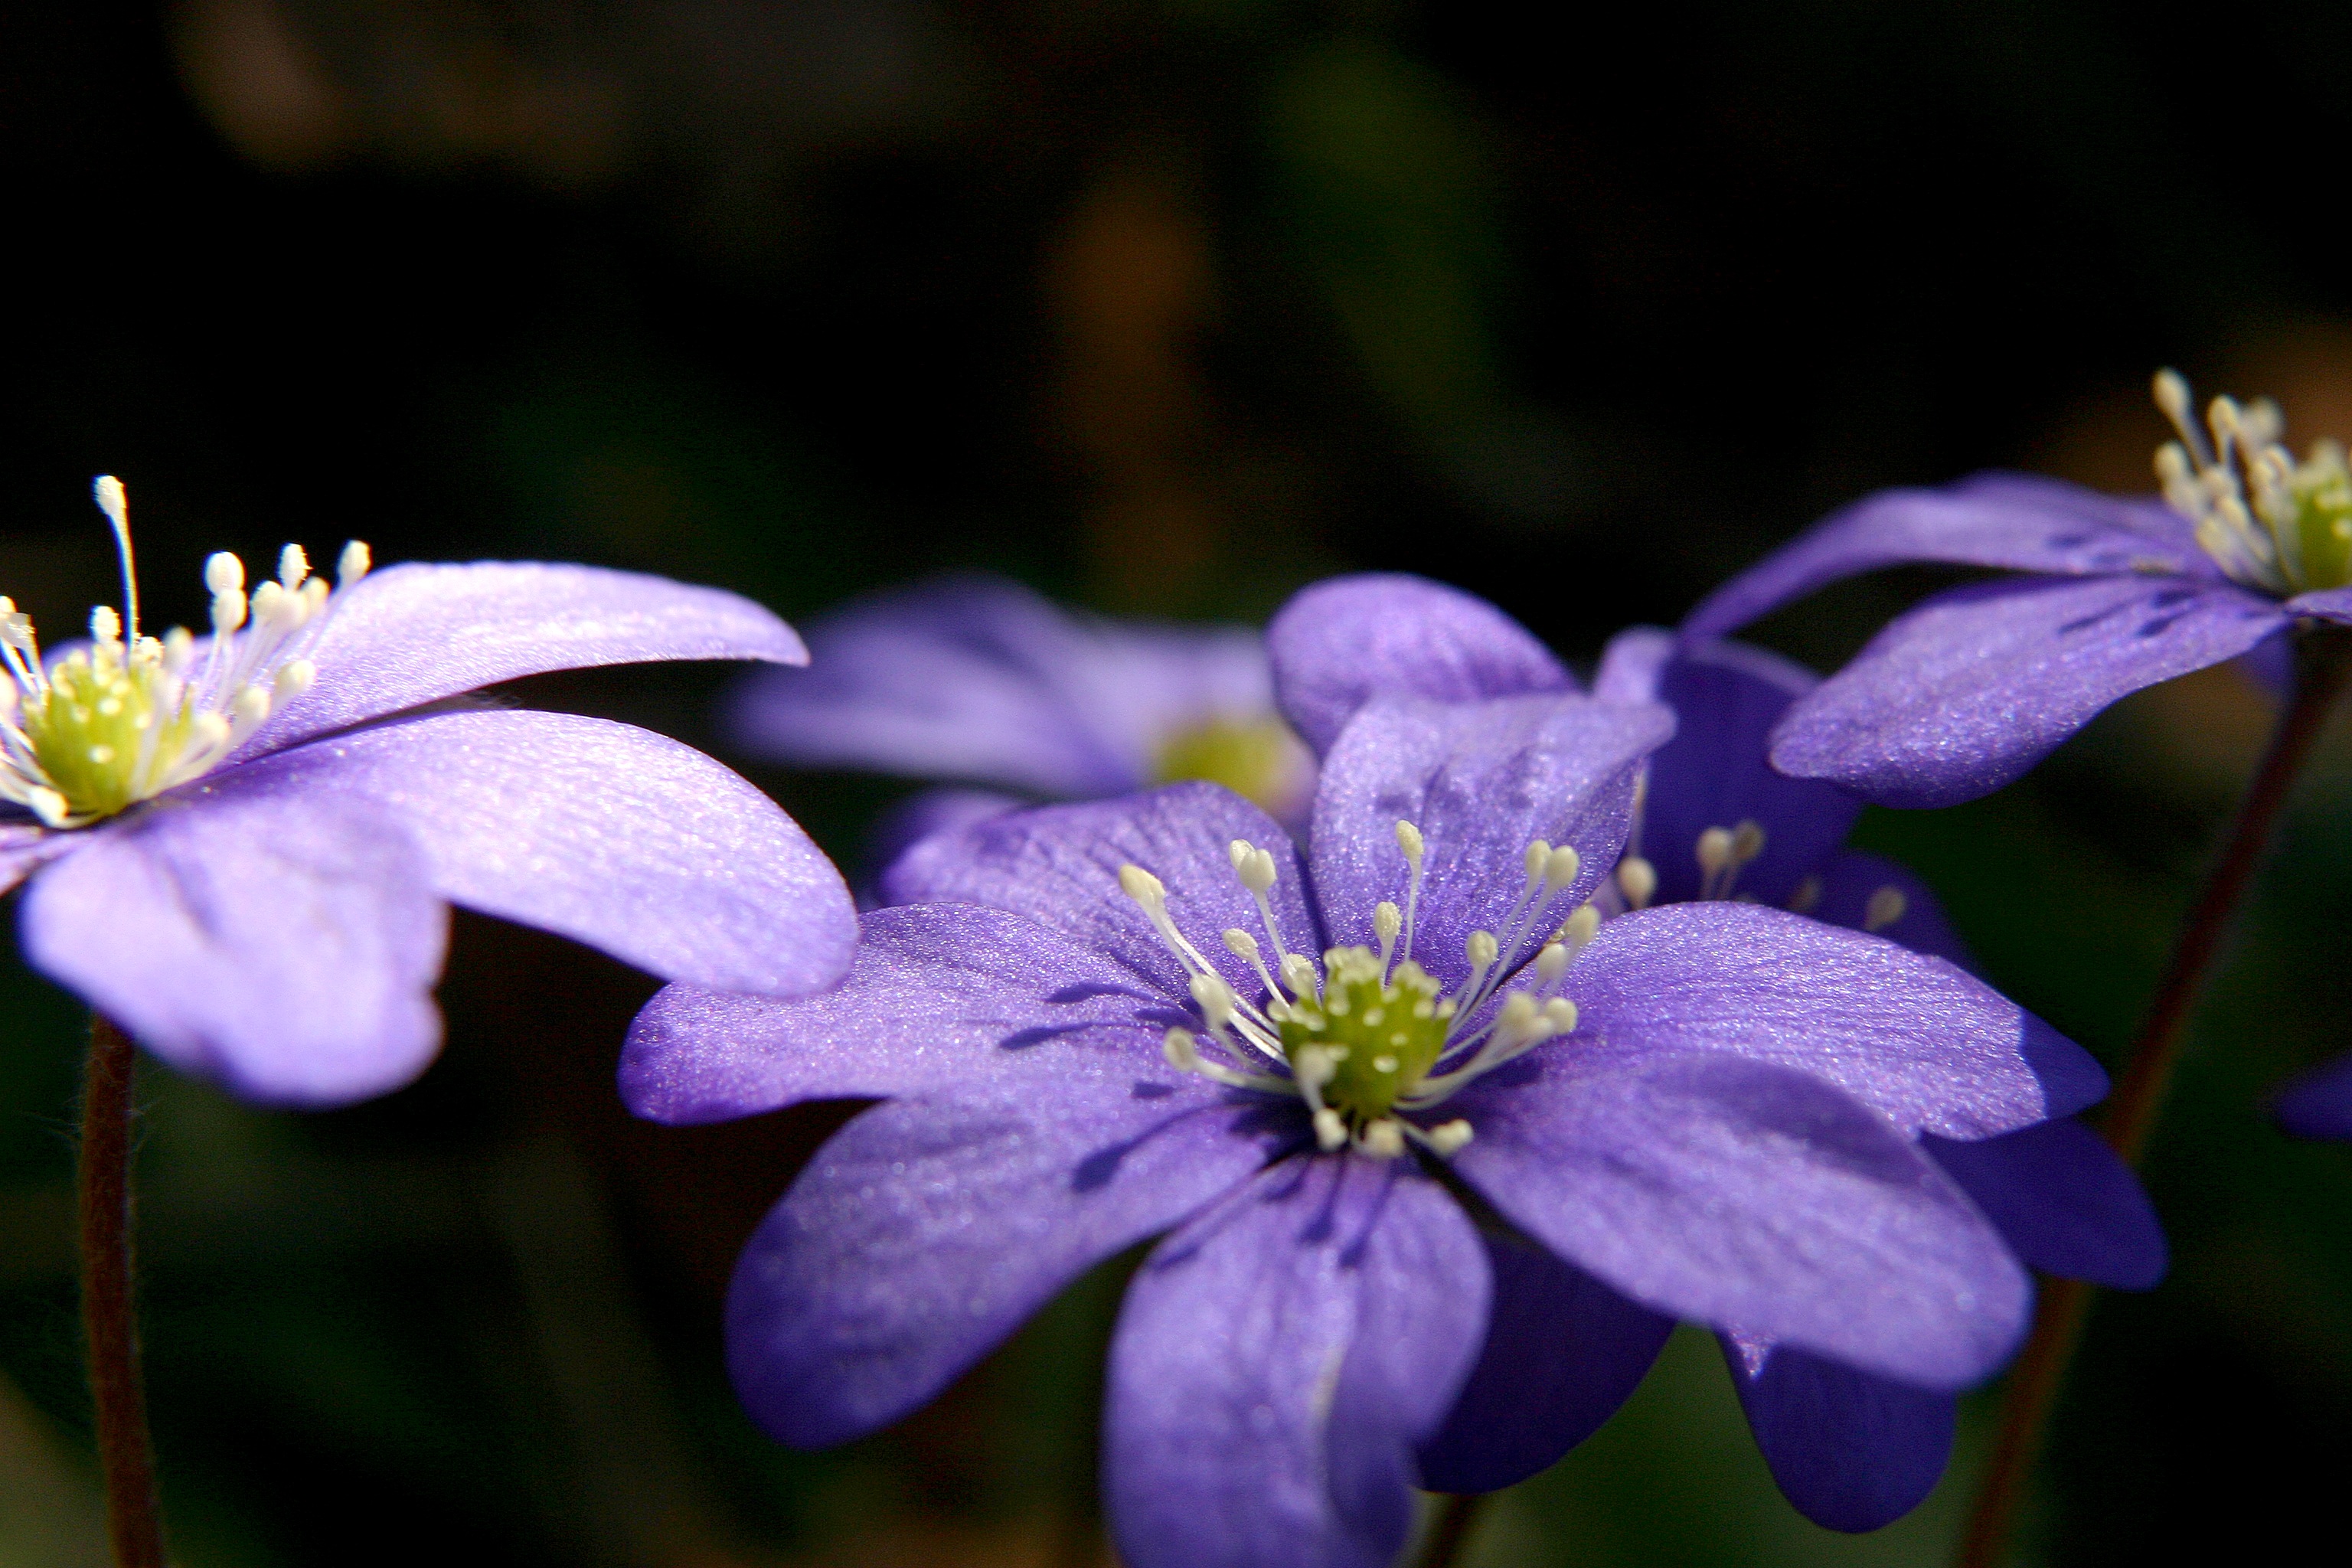
blossom, winter, plant, photography, flower, petal, spring, botany, blue, flora, wildflower, close up, clematis, sip, spring flower, macro photography, flowering plant, blue anemone, our winter, land plant, colorado blue columbine